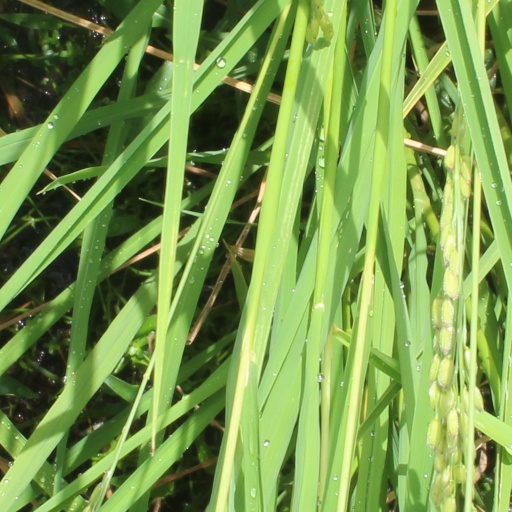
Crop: rice